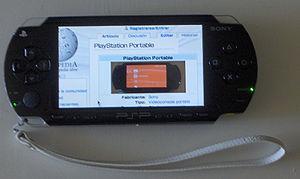
La PlayStation Portable est la première console de jeux vidéo portable de Sony, commercialisée entre 2004 et 2014. Elle marque un tournant dans l'histoire des consoles portables, car elle propose une qualité d'image et des capacités générales approchant celles de la PlayStation 2, une console de salon.